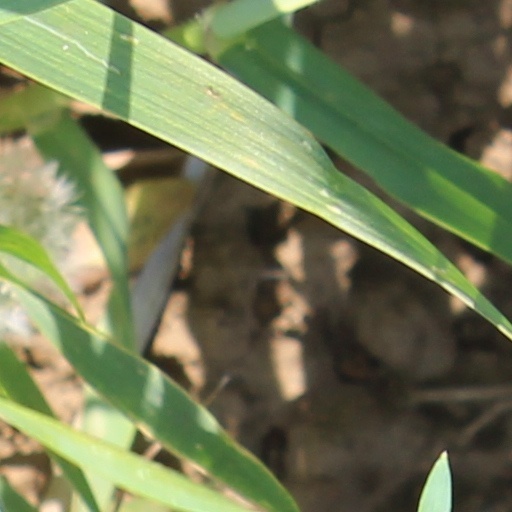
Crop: wheat